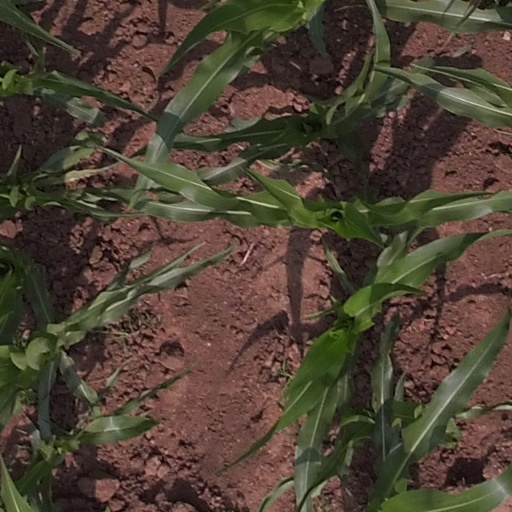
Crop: maize; corn